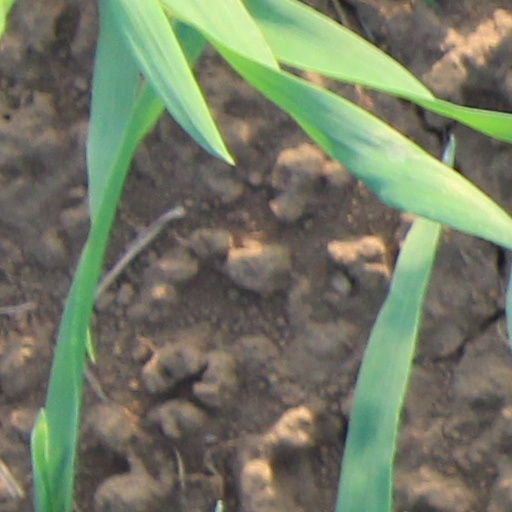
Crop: wheat